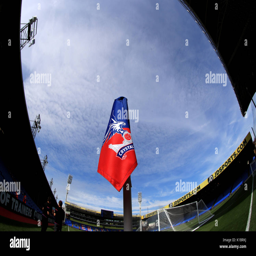
general view of the stadium before the match